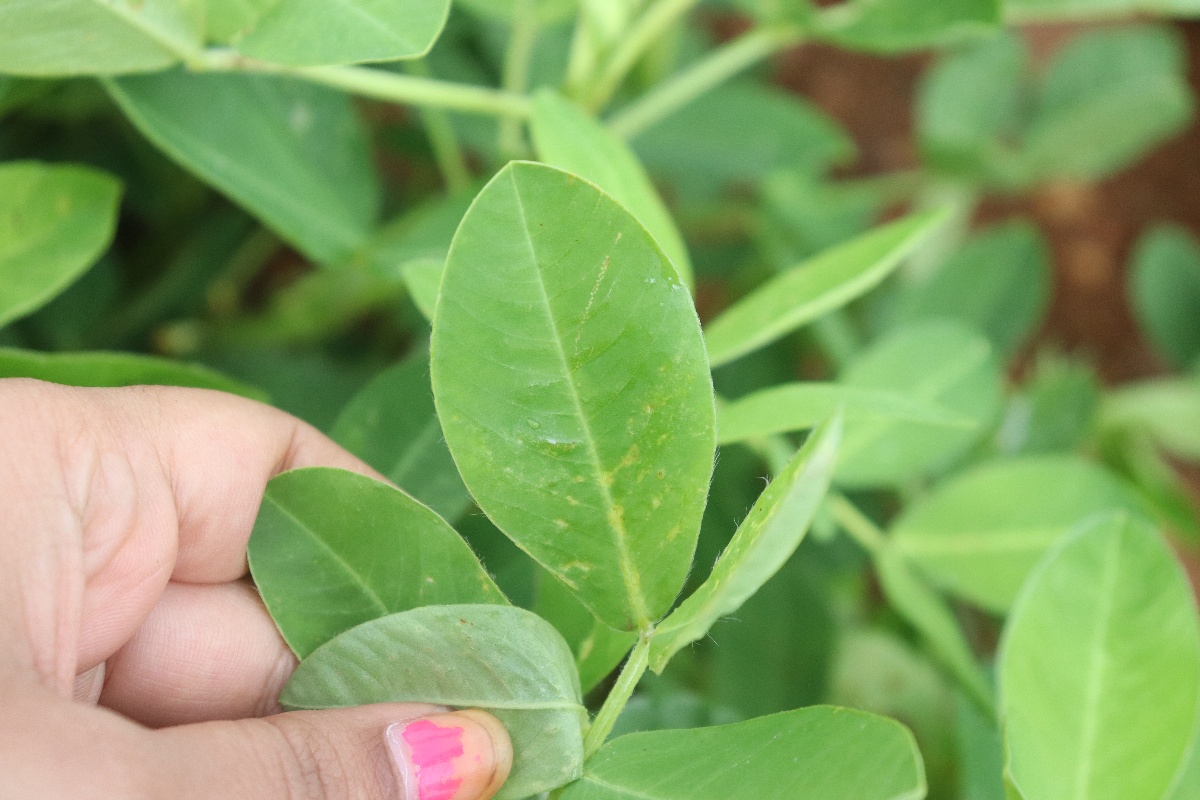
Label: early_leaf_spot